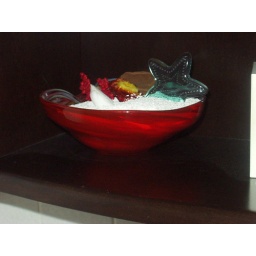
Glass bowl in same shape as new sink for the CloudProject